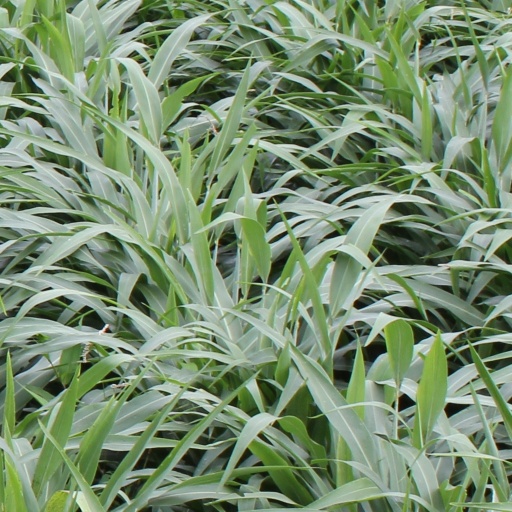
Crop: sorghum